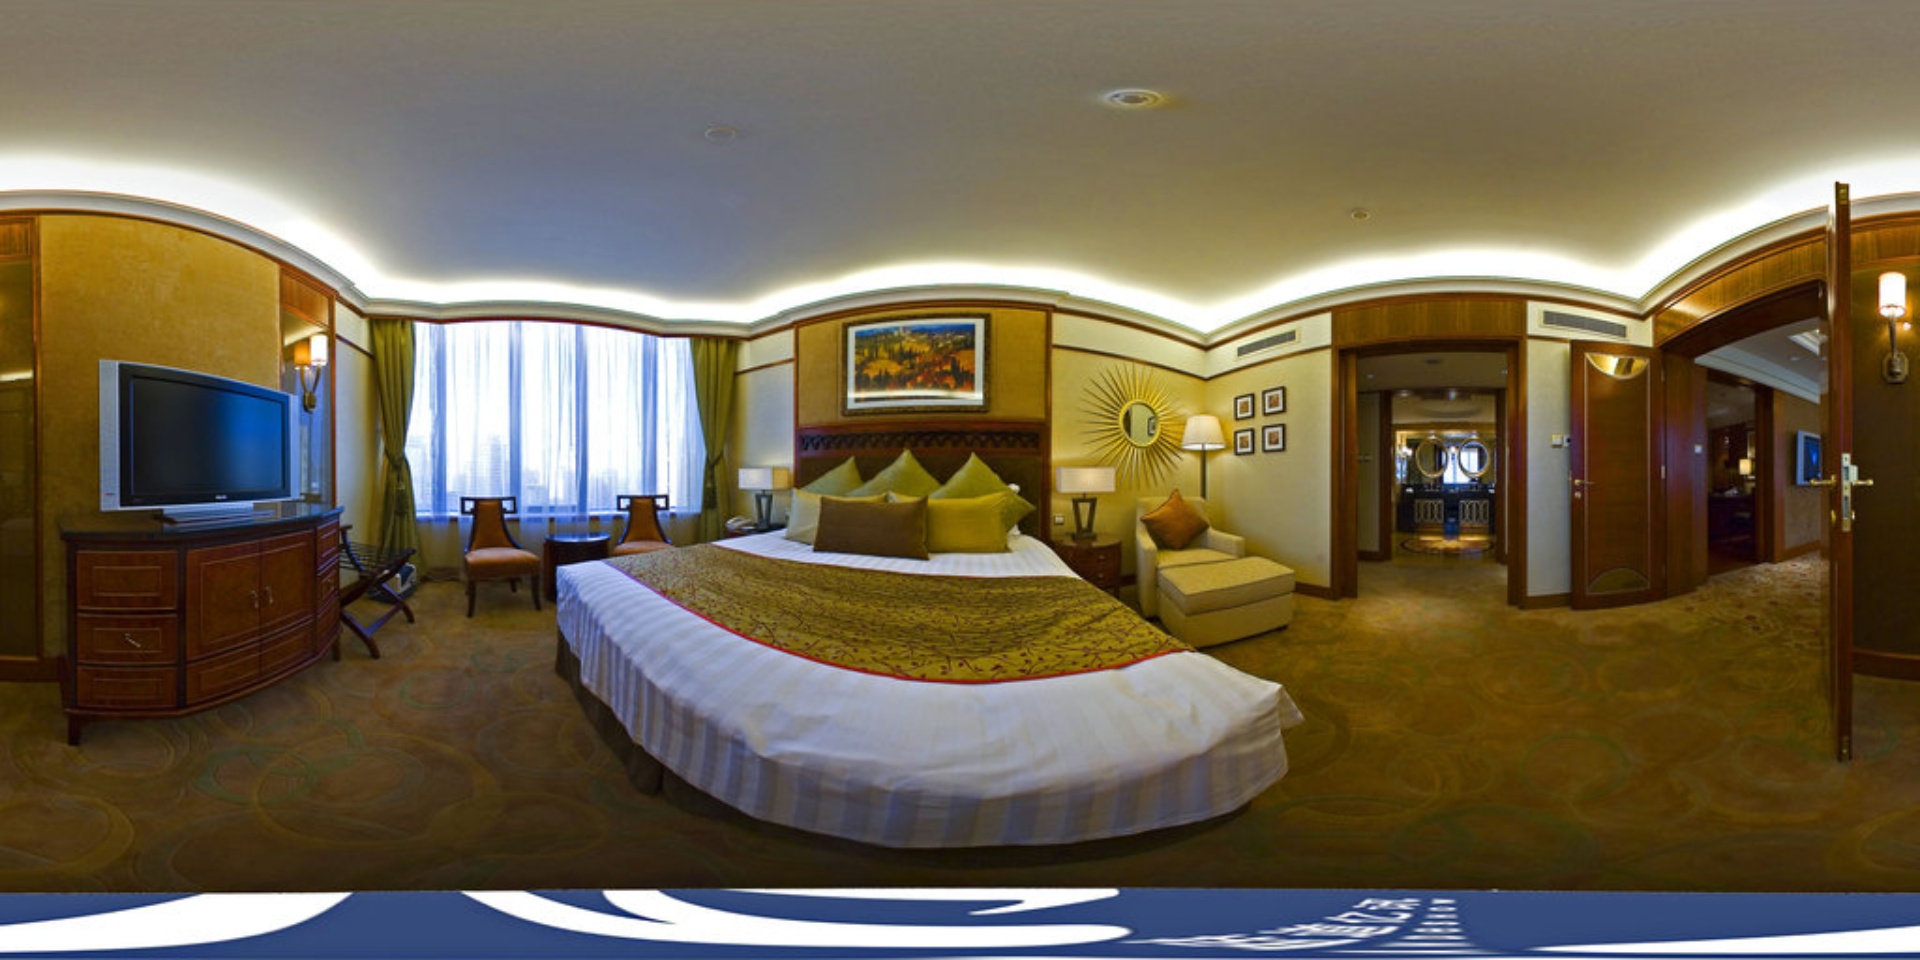
Referred object: the flat-screen TV on the dresser

Referred object: The golden sunburst-style wall mirror with radiating metal spikes.